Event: Nepal Earthquake
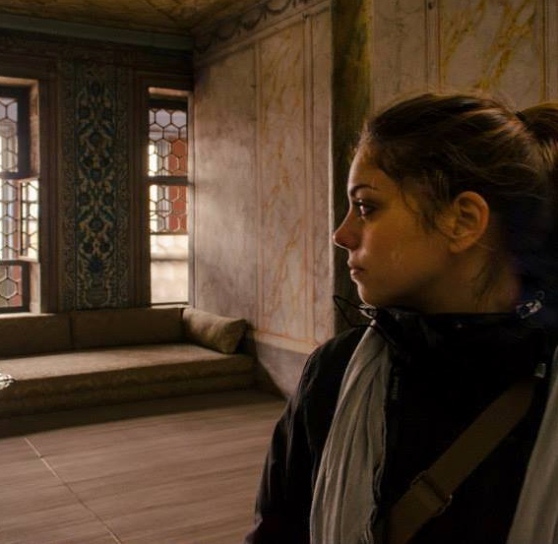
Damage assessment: no_damage